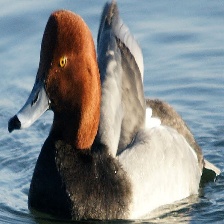
Species: RED HEADED DUCK
Scientific name: AYTHYA AMERICANA
ImageNet parent category: drake